Jessie Bond

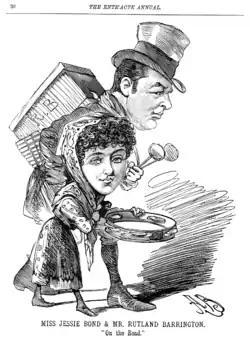

After "The Gondoliers" closed, Gilbert and Sullivan were estranged for a time, and Carte hired Bond to play Chinna-Loofa in Dance, Desprez and Solomon's "The Nautch Girl" (1891). Although her salary continued to rise, she was less happy at the Savoy after Gilbert's departure. She took a three-month leave from the D'Oyly Carte organisation in August 1891, together with Rutland Barrington, performing a series of "musical duologues" and sketches, written mostly by Barrington and composed by Edward Solomon, on a provincial tour, where they received good notices and profits. Bond also did some of the writing. She passed up the opportunity to create a role in Gilbert's next opera, "The Mountebanks" at the Lyric Theatre (1892), as she was still under contract to Carte. She and Barrington returned to the Savoy in November, but Bond left the D'Oyly Carte organisation at the end of the run of "The Nautch Girl" in January 1892, as there was no role for her in the next Savoy opera, "The Vicar of Bray". Bond was unwilling to accept the part offered to her in the next Savoy piece, "Haddon Hall" (1892).